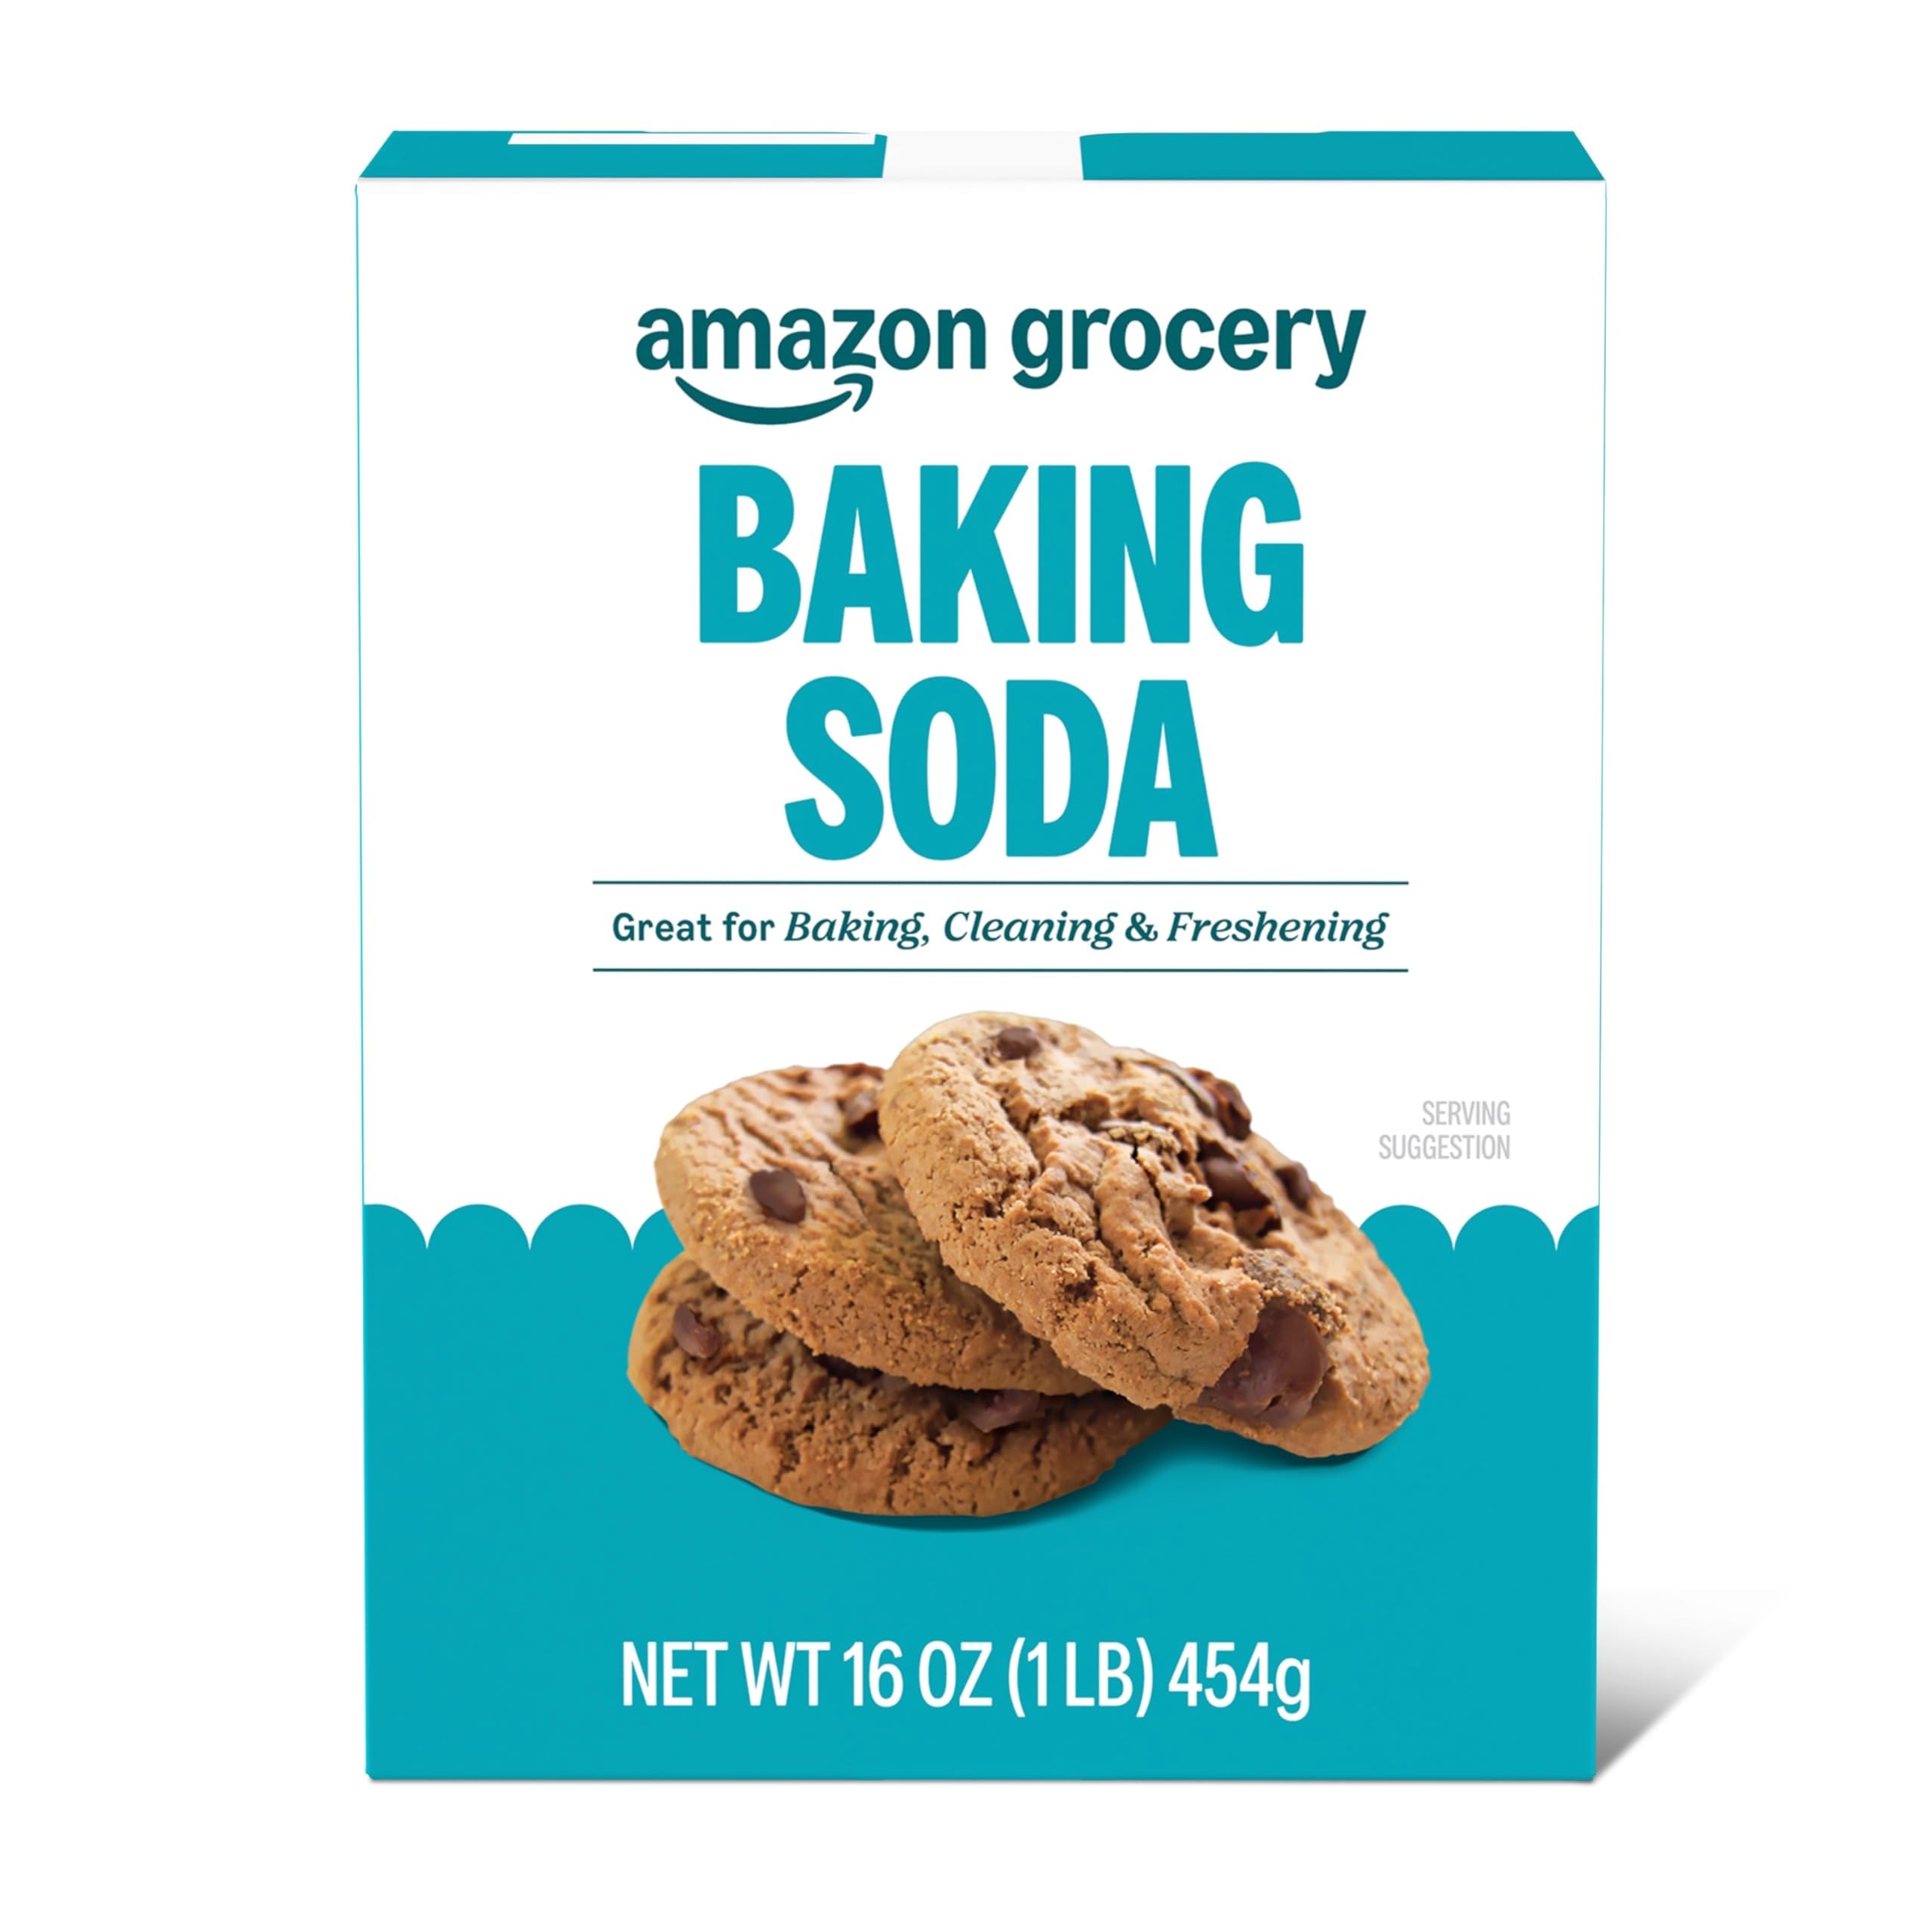
Item Name: Amazon Grocery, Baking Soda,16 Oz (Previously Amazon Fresh, Packaging May Vary)
Bullet Point 1: One 16 ounce carton of Baking Soda
Bullet Point 2: Some of your favorite Amazon Fresh products are now part of the Amazon Grocery brand! Although packaging may vary during the transition, the ingredients and product remain the same. Thank you for your continued trust in our brand
Bullet Point 3: Great for baking, cleaning & freshening
Bullet Point 4: Packaged in the USA
Bullet Point 5: Store in a cool, dry place
Bullet Point 6: Amazon Grocery has all the favorites you love for less. You’ll find everything you need for great-tasting meals in one shopping trip
Bullet Point 7: Feed your every day with Amazon Grocery
Value: 16.0
Unit: Ounce

Price: 0.99